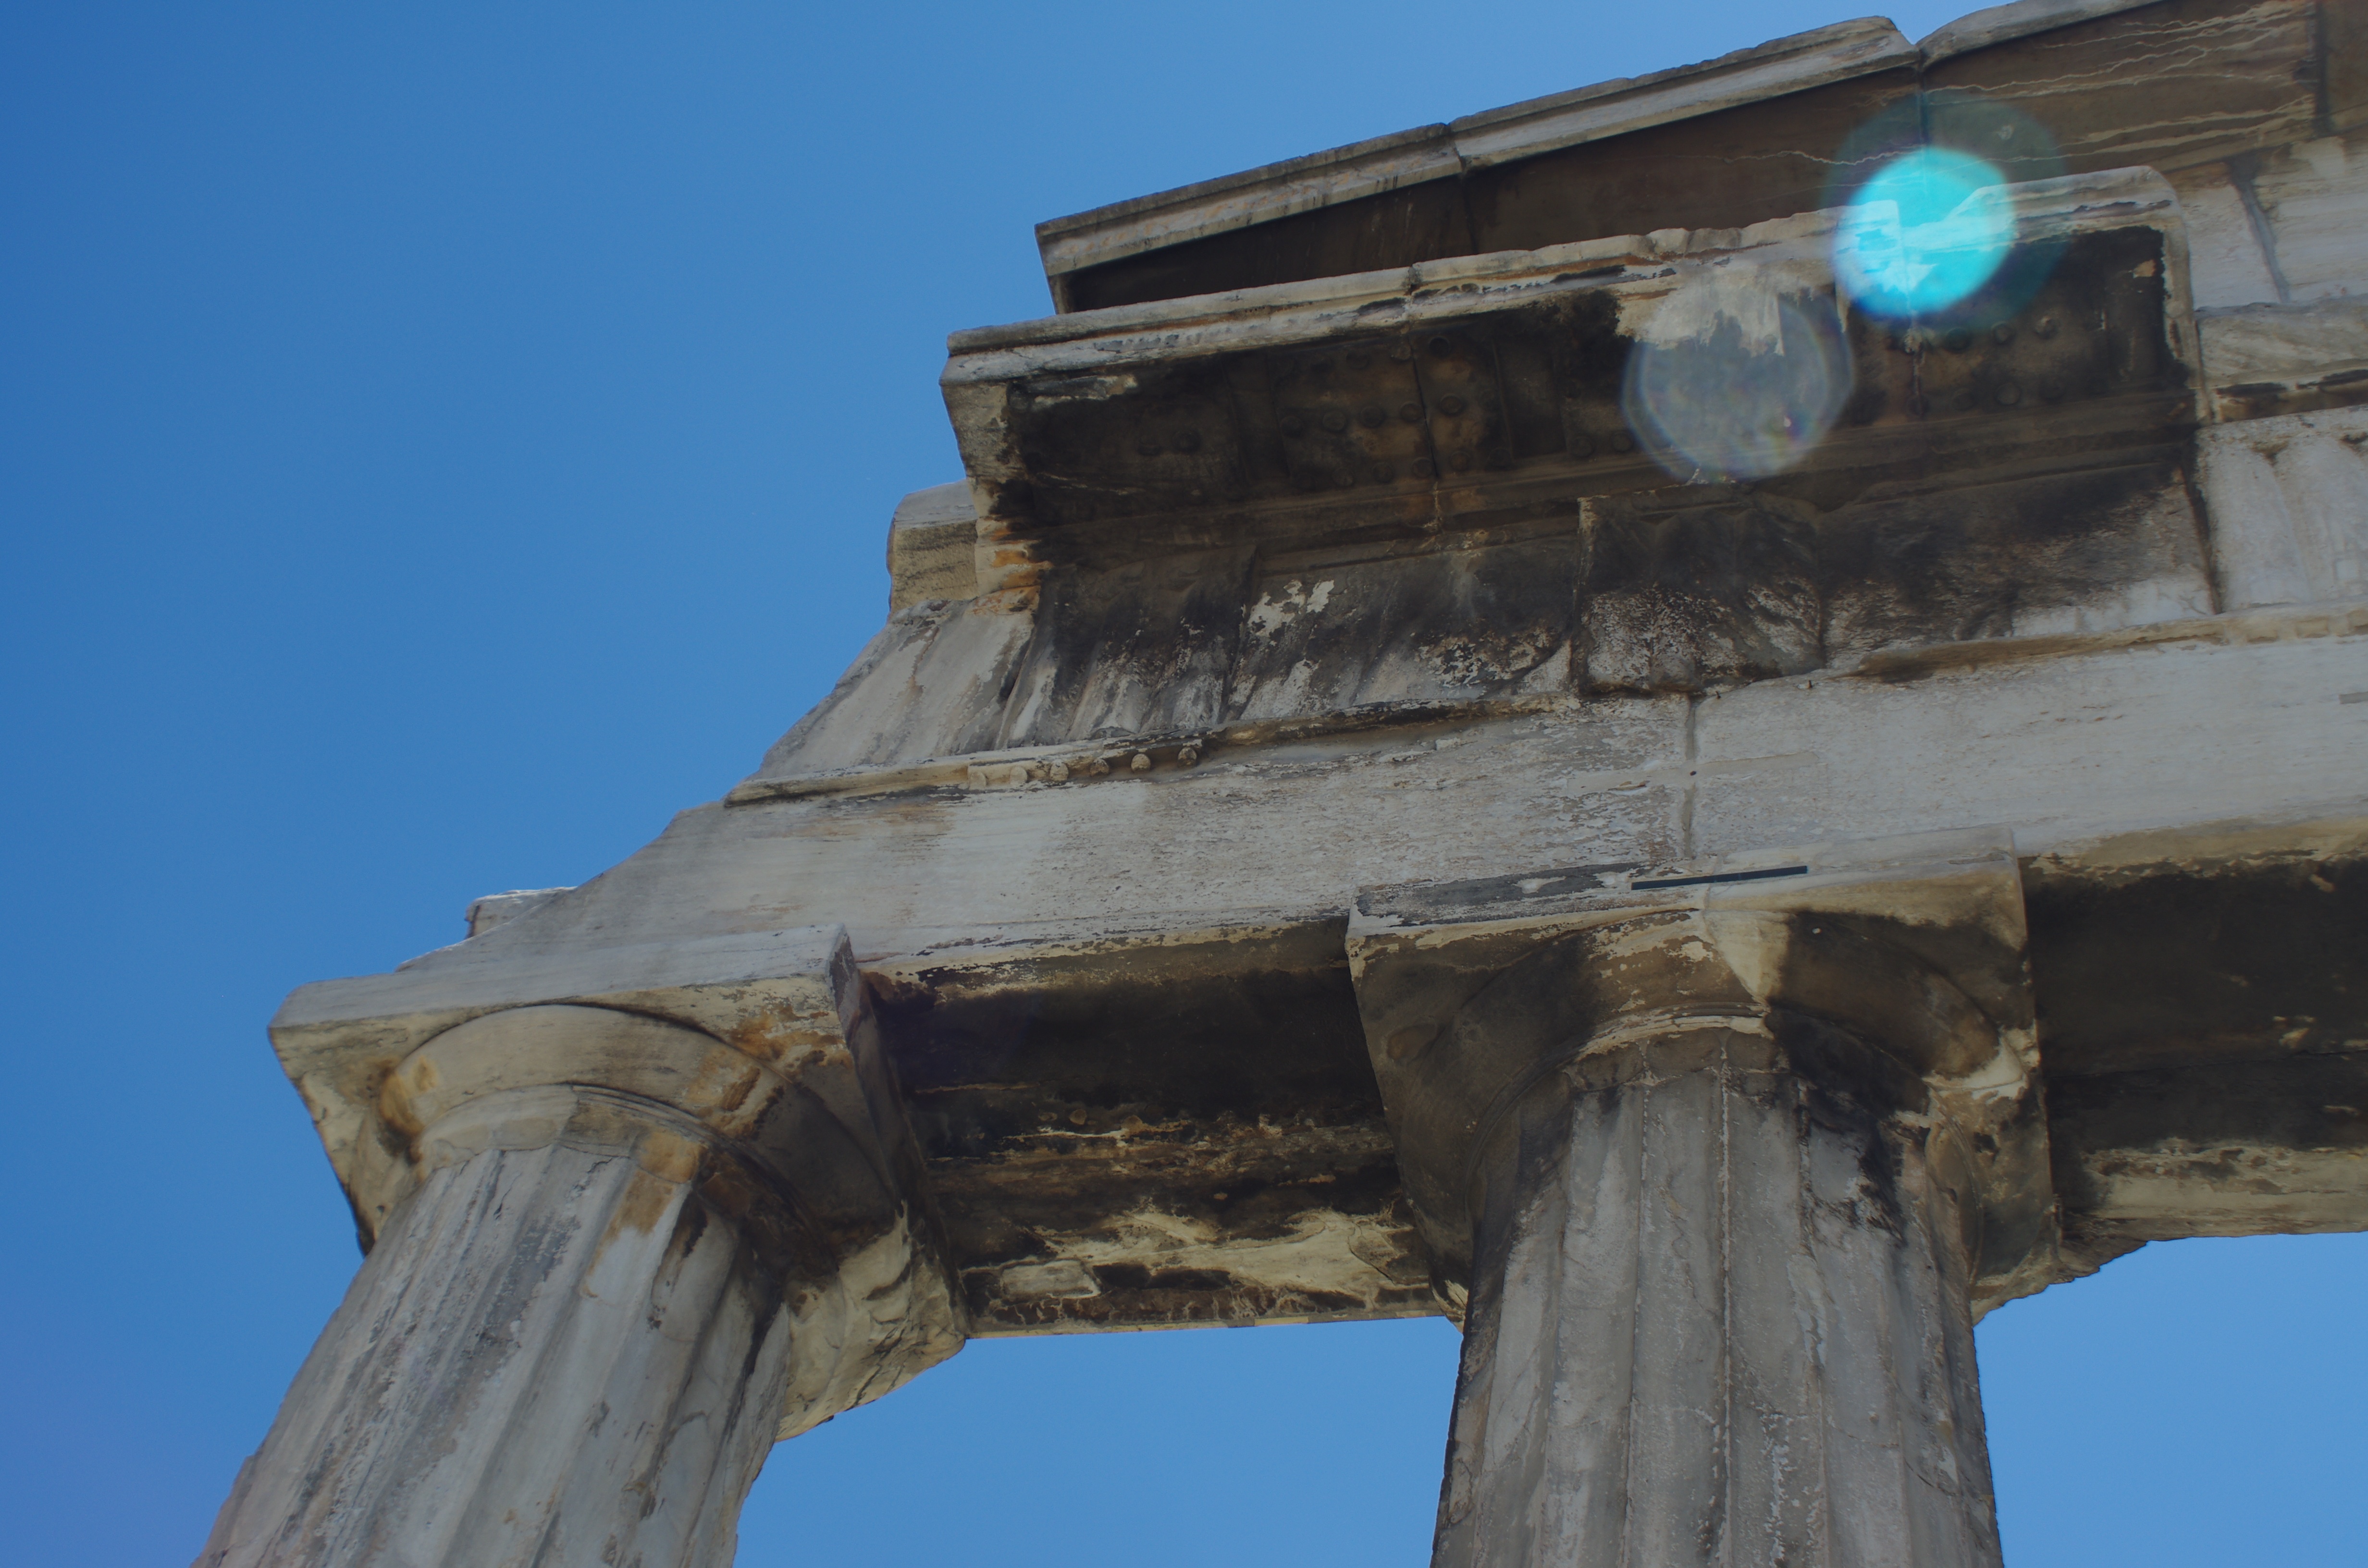
architecture, structure, wood, column, blue, temple, ruins, ancient history